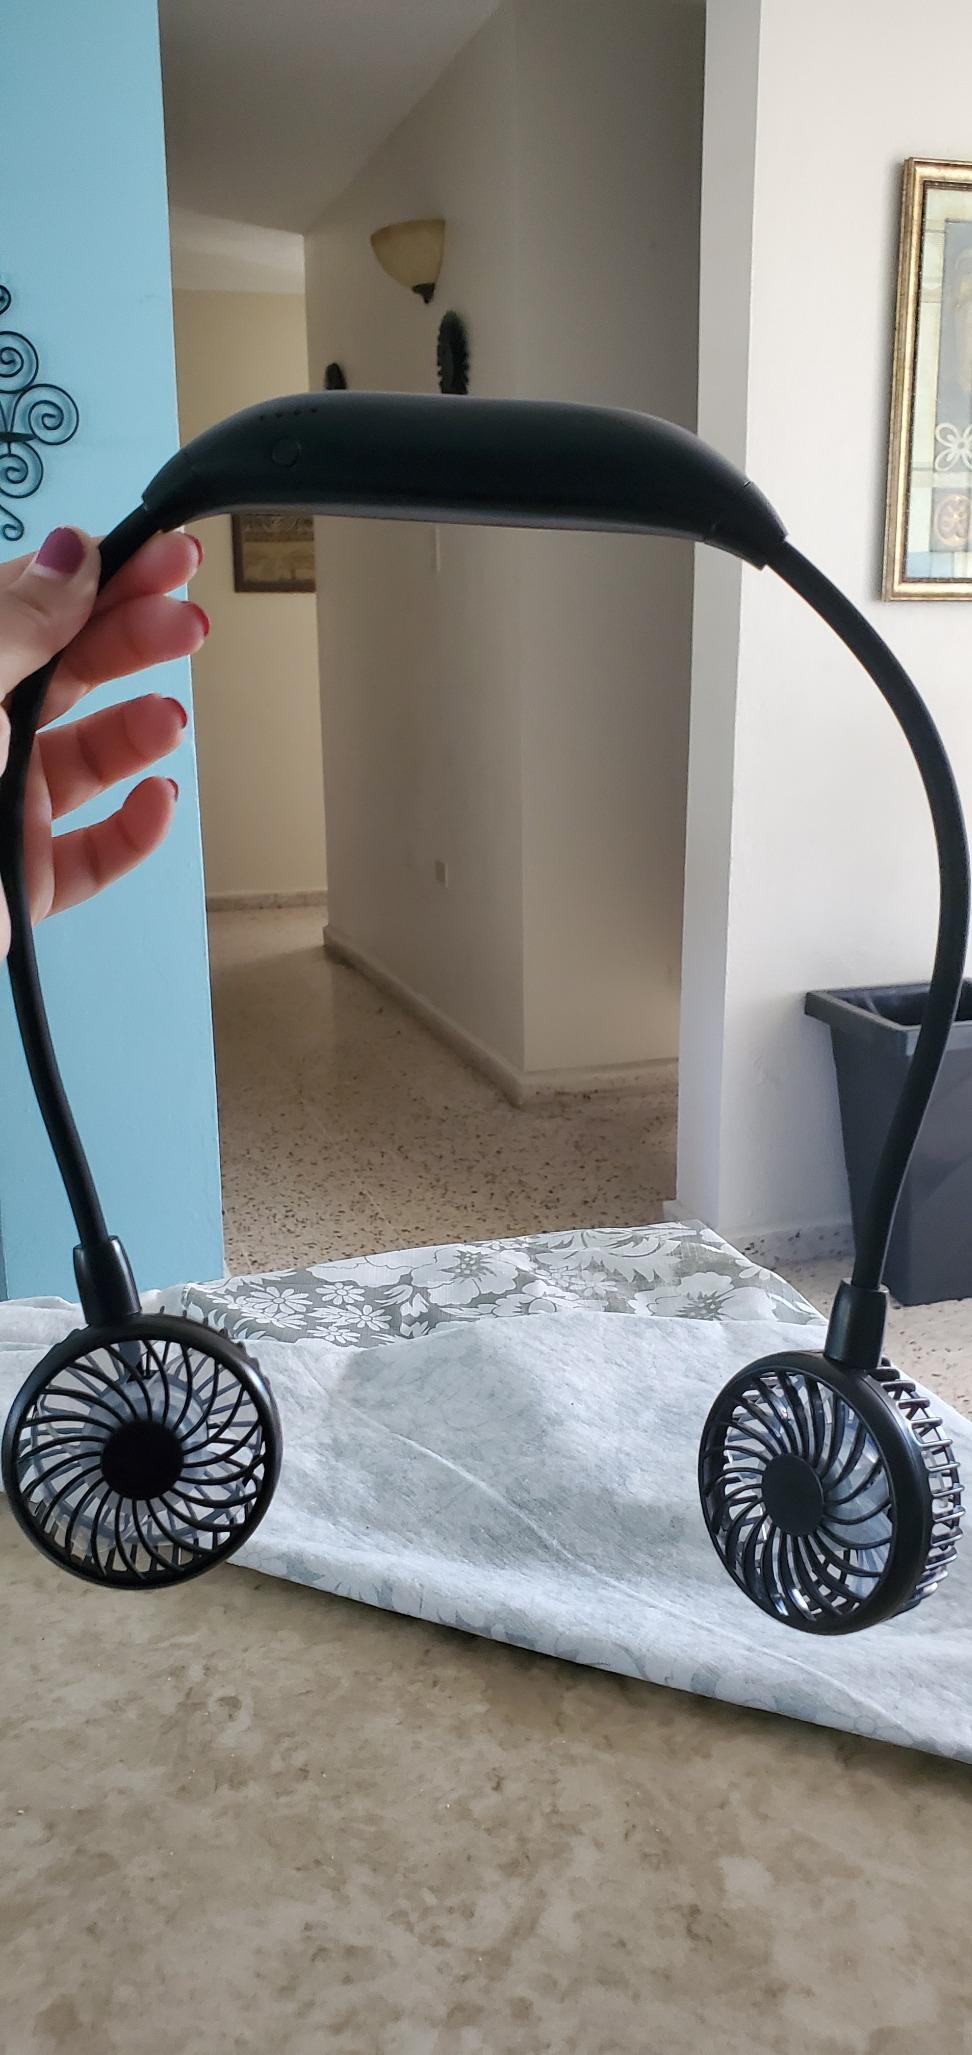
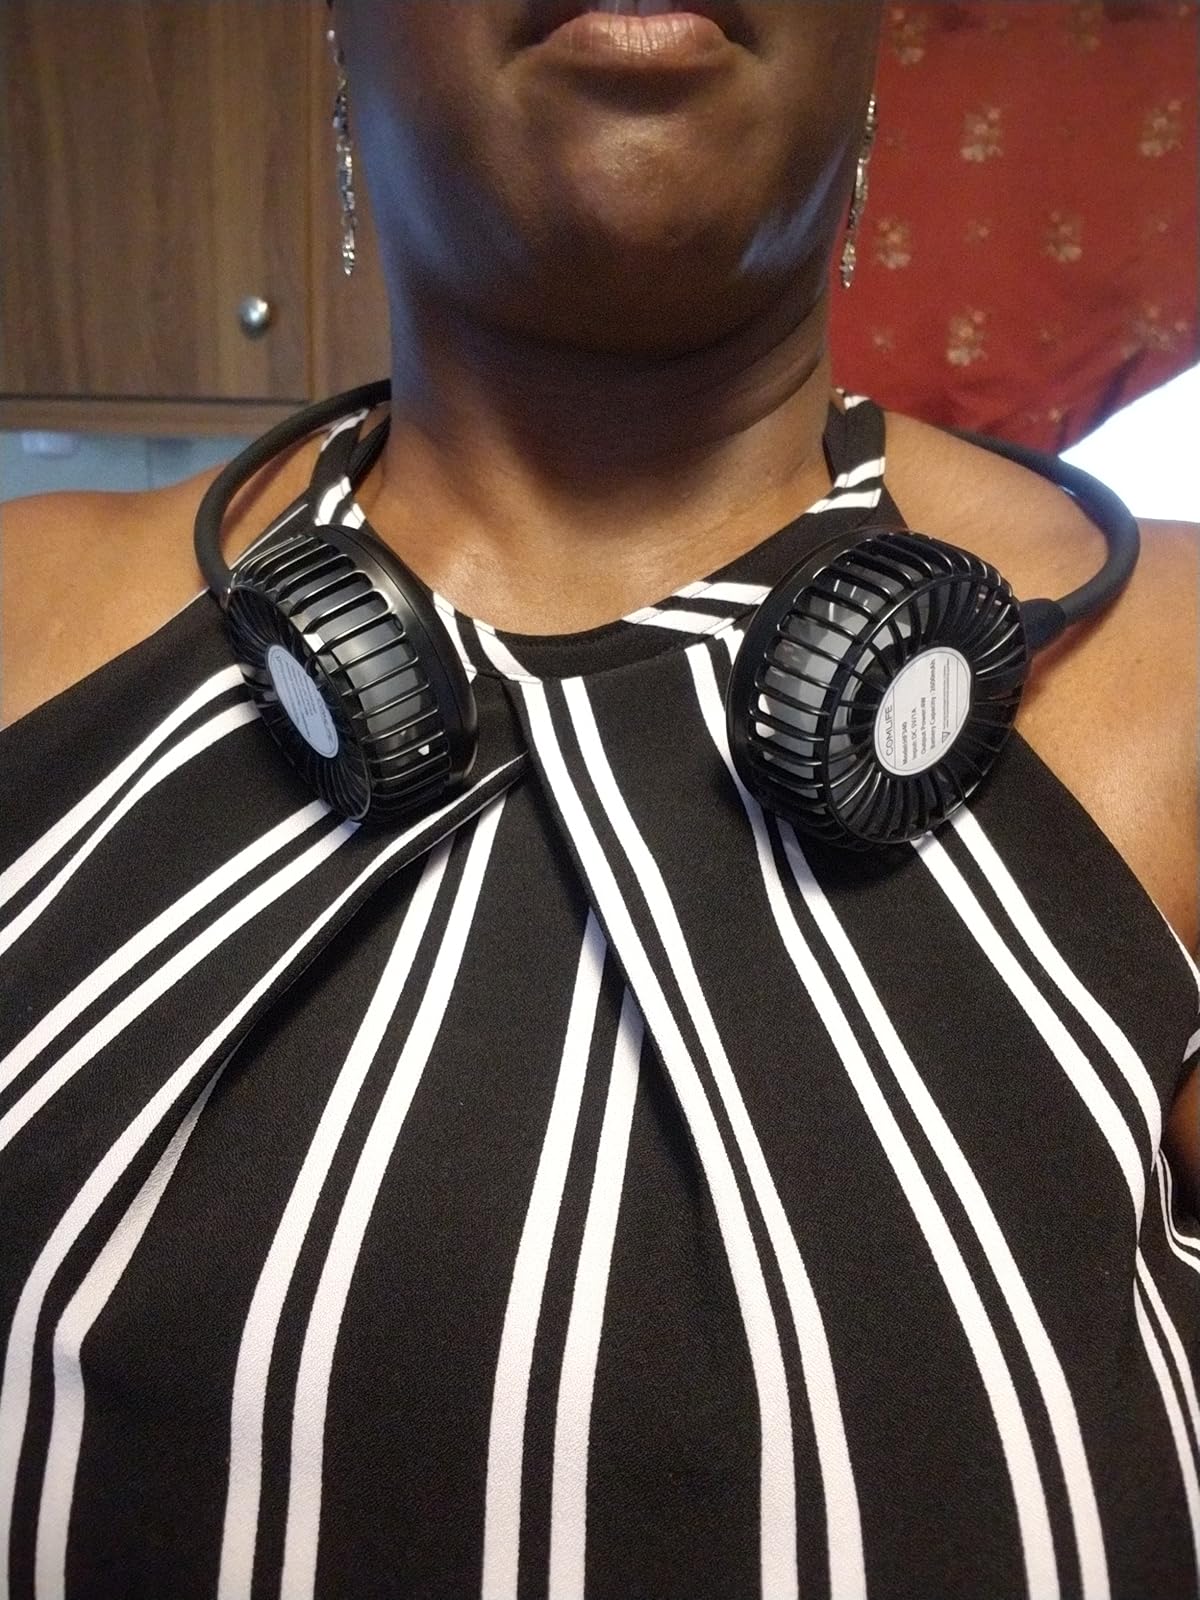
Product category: fan
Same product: yes